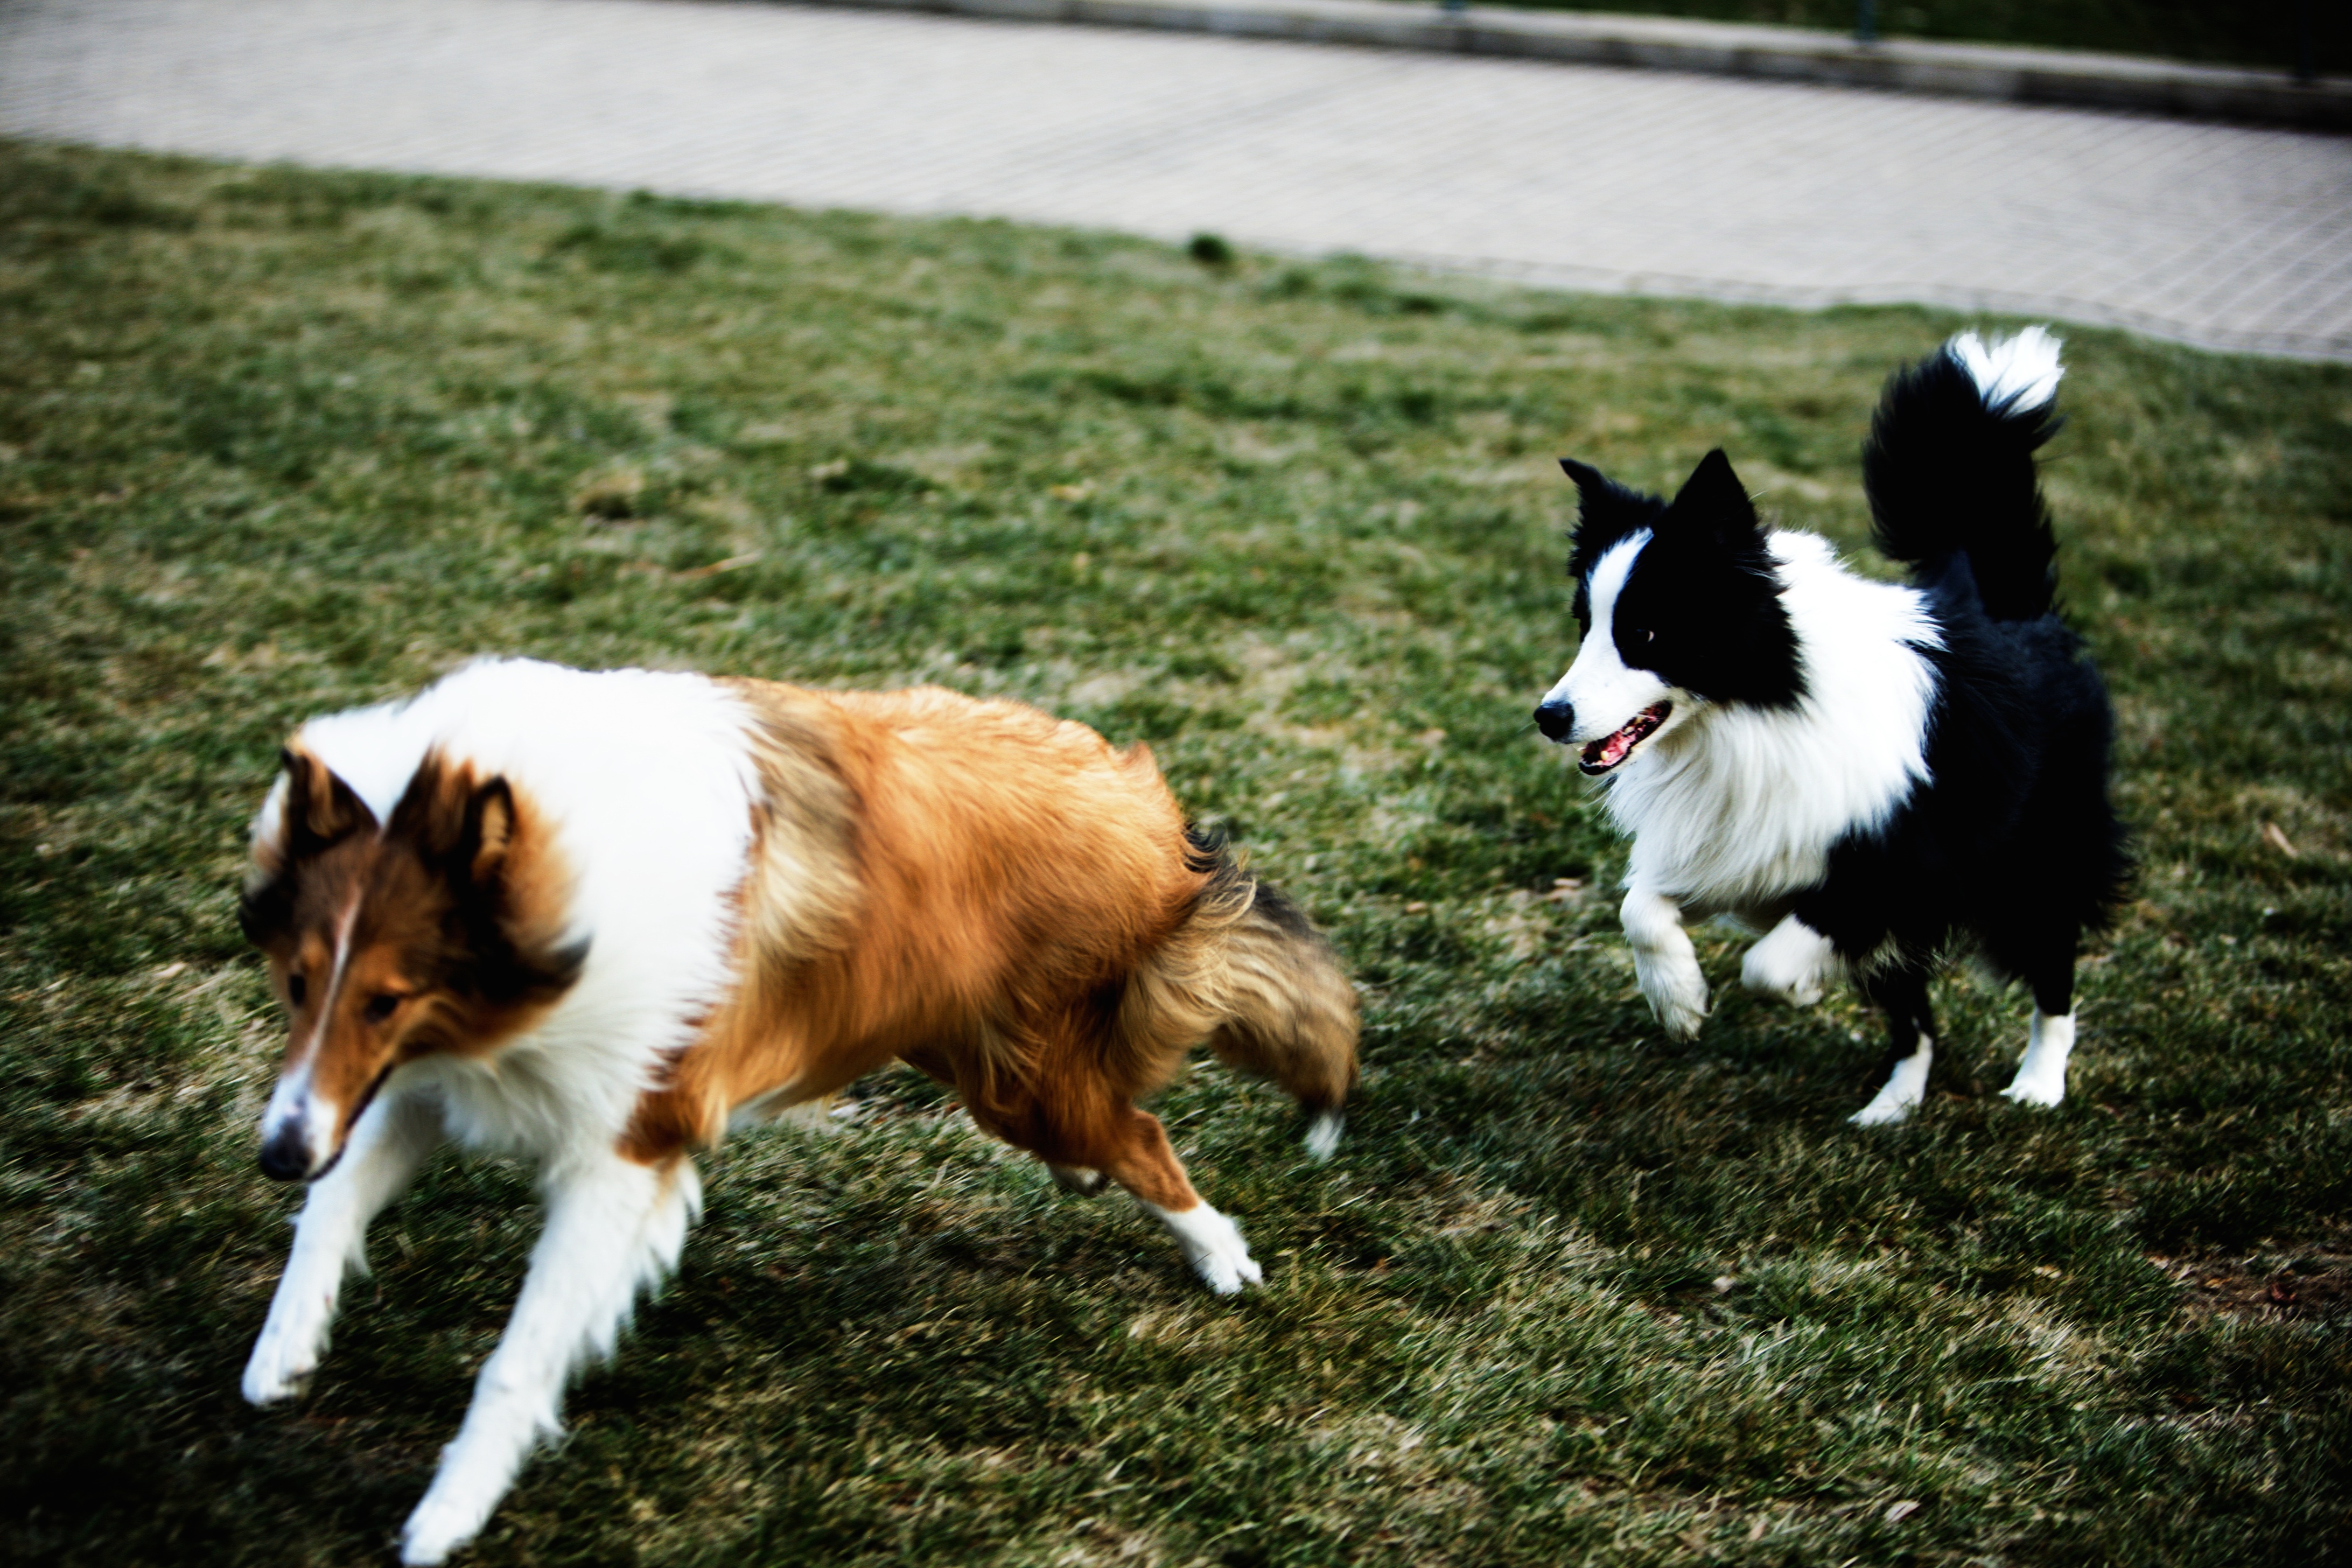
dog, mammal, vertebrate, dog like mammal, dog breed group